Frederick Oswald Barnett

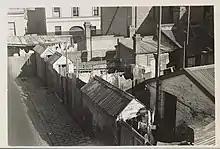
Fitzroy. Back yards of five houses. State Library Victoria

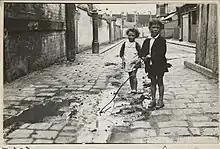
Carlton. Entrance to slum pocket. State Library Victoria

In 1935, a new government was elected, led by Albert Dunstan of the Country Party, with the support of the Australian Labor Party. Heavily influenced by Barnett's study group, the new government appointed a Slum Abolition Committee (SAC). At the same time, Barnett and his group formed their own Housing Reform Council, which went on to become the Slum Abolition and Better Housing League. In 1936 the SAC became the Housing Investigation and Slum Abolition Board (HISAB); Barnett was its deputy chairman and other members of his group, including Burt, were prominent on it. The Board initially embarked on two initiatives: Firstly, to conduct a survey of housing within a five-mile radius of the GPO and secondly to make recommendations to the government on rehousing persons displaced by slum reclamation schemes. In the course of the survey, Barnett came to the realisation that slums were a result of poverty, rather than social condition and that such people would not be suitable for a house purchase scheme, but rather should be given rented accommodation at subsidized rates. In 1937 the board reported to the government; amongst other things, the report contained a list of slum landlords, causing a storm of protest. The report was subsequently criticized for concentrating on housing conditions, rather than issues of poverty, housing shortage and excessively high rents. Nevertheless, the government was pressured into passing the Housing Act of 1937 which enabled the constitution of the Housing Commission of Victoria (HCV).